William G. Greene

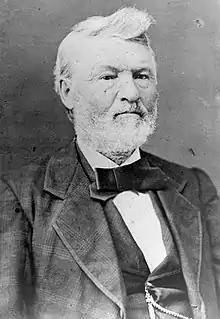
Greene in 1860

William G. "Slicky Bill" Greene Jr. (1812–1894) was an American businessman who was a close friend of Abraham Lincoln. He did business in Menard County, Illinois. Greene founded Tallula, Illinois in 1857, and Greenview, Illinois is named after him.